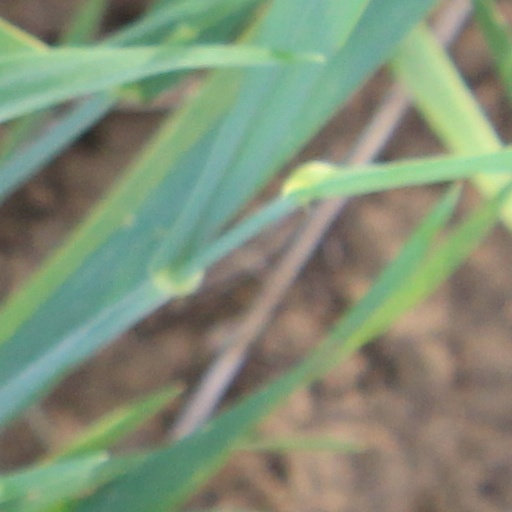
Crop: wheat